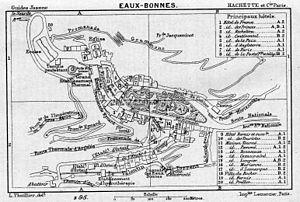
Eaux-Bonnes est une commune française, située dans le département des Pyrénées-Atlantiques en région Nouvelle-Aquitaine.